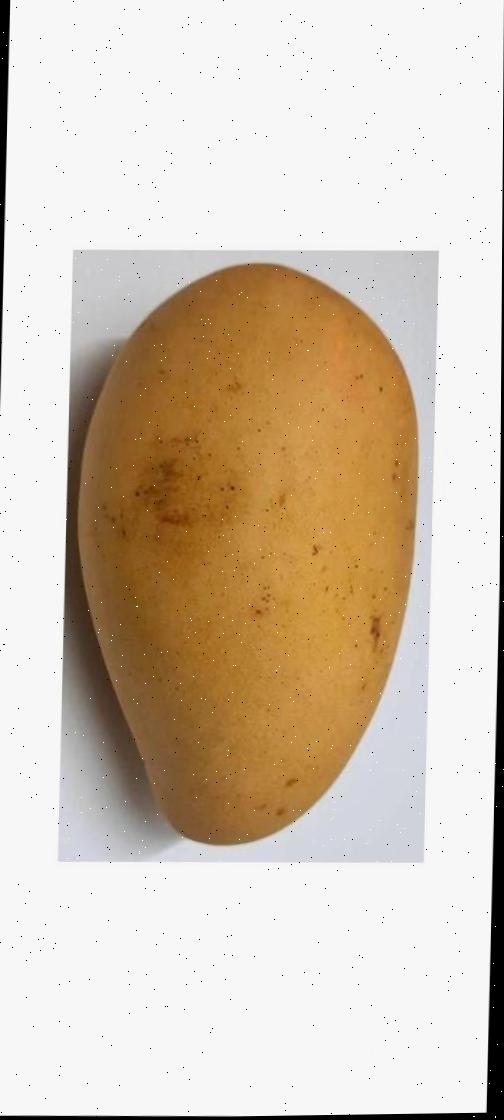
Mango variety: Katimon